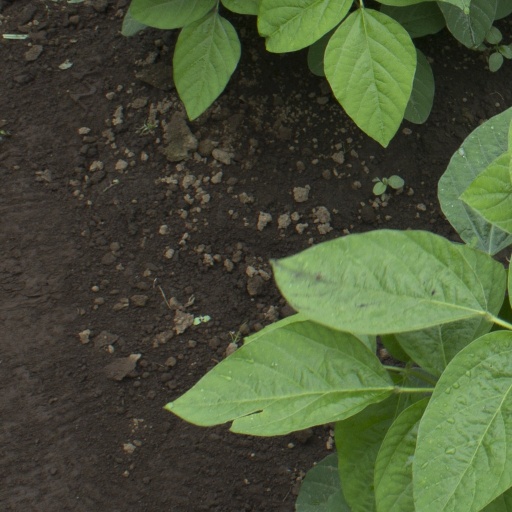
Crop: soybean